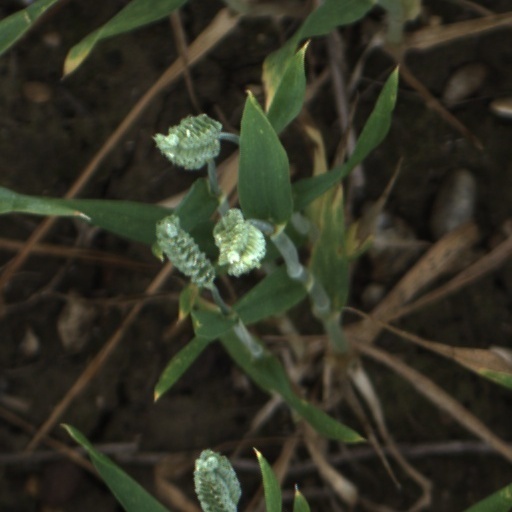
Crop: wheat